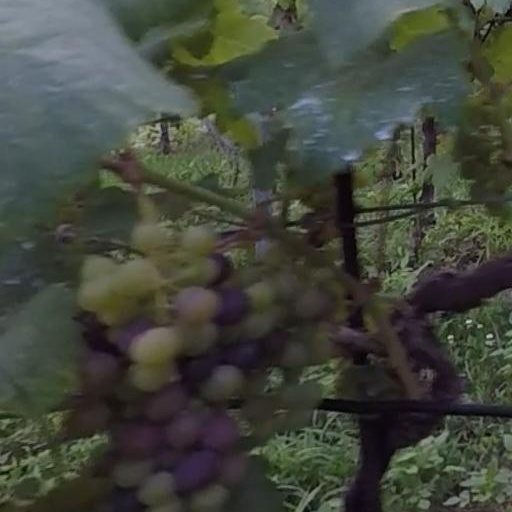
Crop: grape